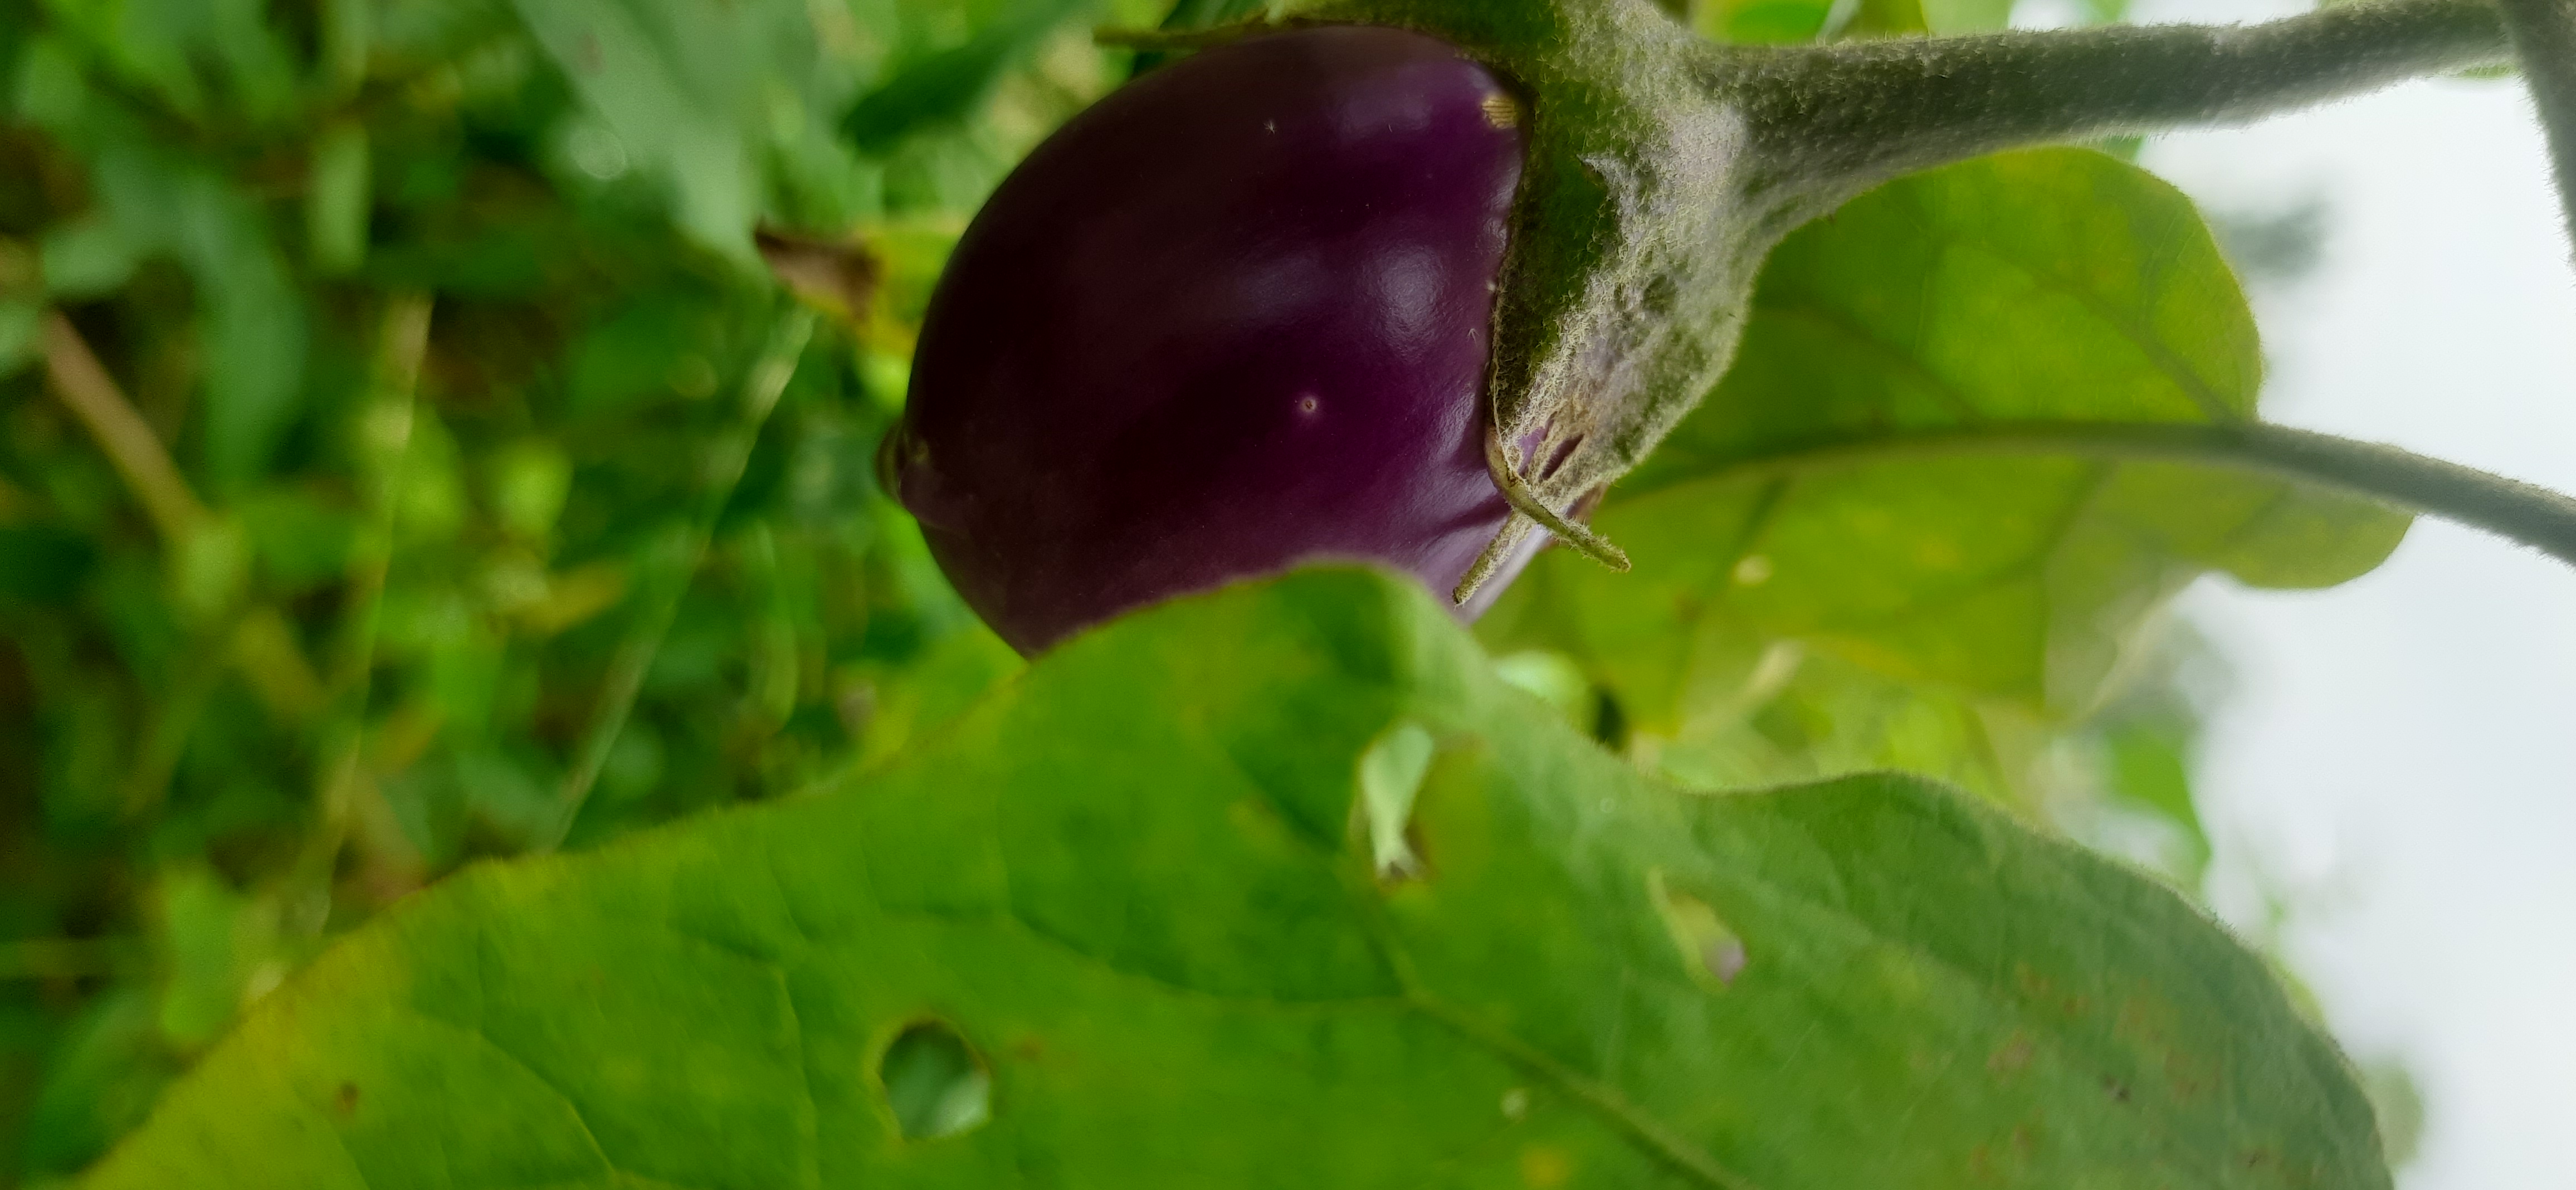
Label: Healty Brinjal